Missouri Botanical Garden

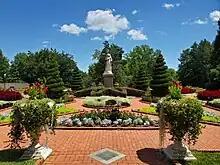
The Kresko Victorian Garden at the Missouri Botanical Garden, a highly manicured garden.

The Missouri Botanical Garden is a botanical garden located at 4344 Shaw Boulevard in St. Louis, Missouri. It is also known informally as Shaw's Garden for founder and philanthropist Henry Shaw. Its herbarium, with more than 6.6 million specimens, is the second largest in North America, behind that of the New York Botanical Garden. Its Peter H. Raven Library contains 85% coverage of all literature ever published on systematic botany and plant taxonomy. The "Index Herbariorum" code assigned to the herbarium is MO and it is used when citing housed specimens.